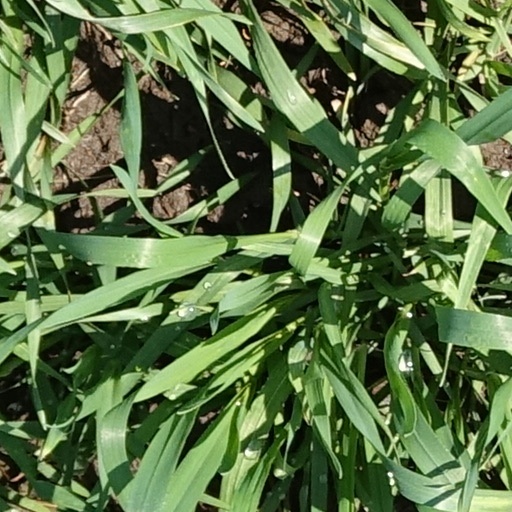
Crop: wheat